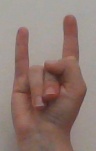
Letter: la